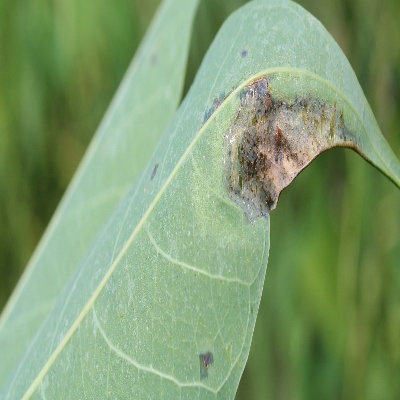
Crop: Cassava
Condition: bacterial blight